Question: Please indicate a possible affordance area of baseball bat that can be used for swinging
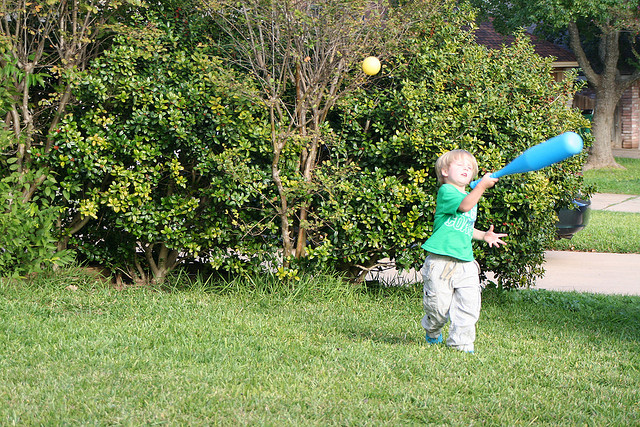
Answer: [466.803, 163.53, 511.14, 194.907]